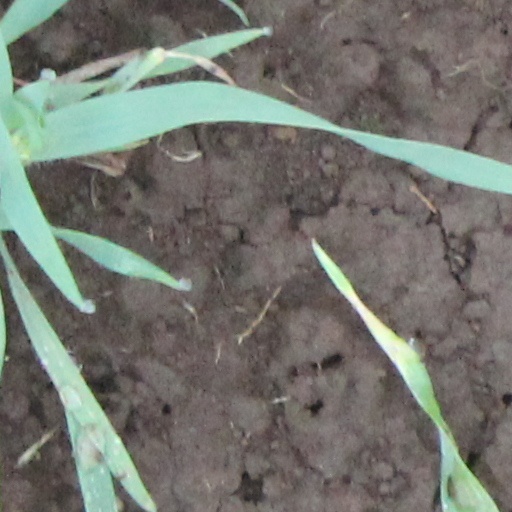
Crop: wheat